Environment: real
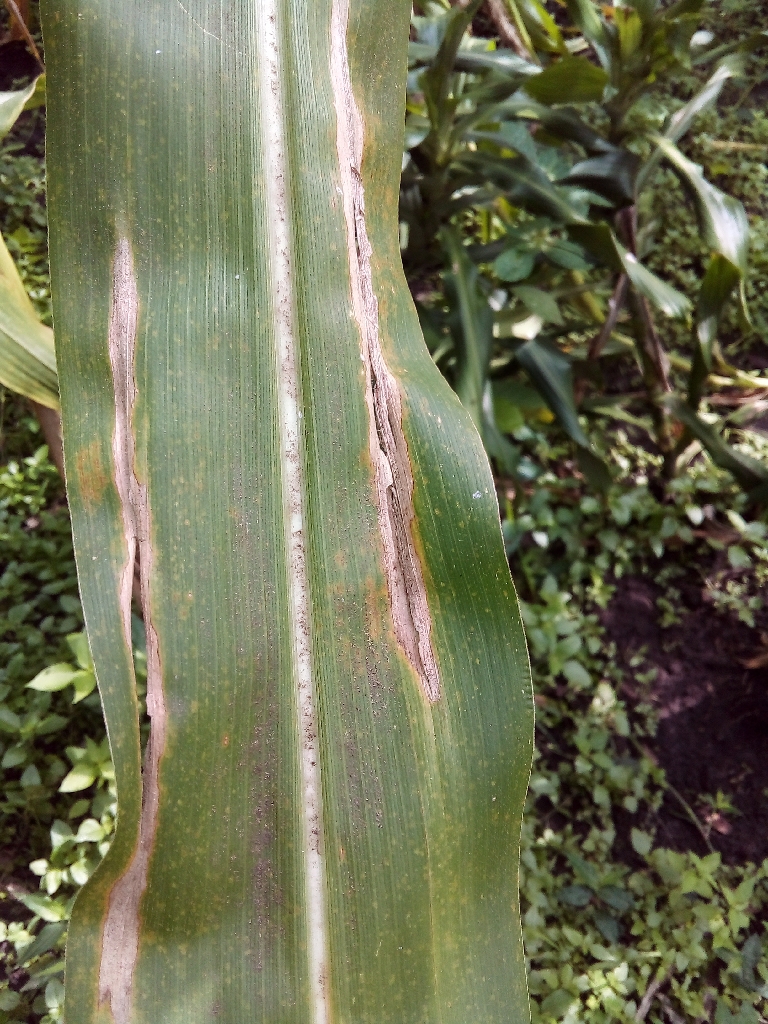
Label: northern_corn_leaf_blight